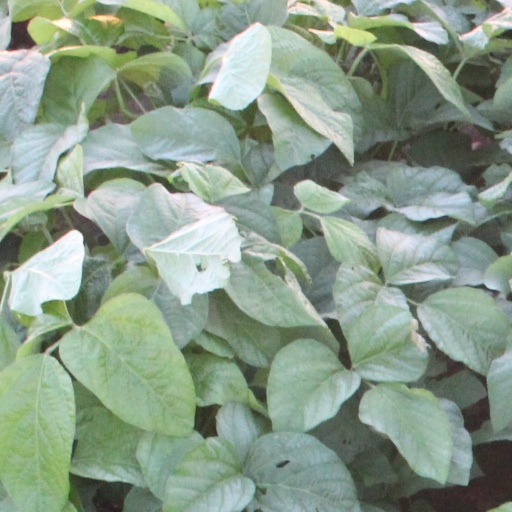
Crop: soybean